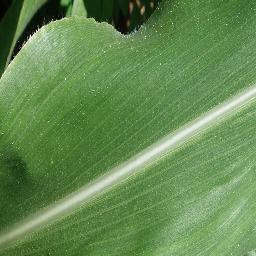
Label: Corn_(Maize)___Healthy